Okenia liklik

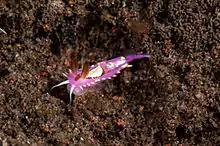
The nudibranch "Okenia cf. liklik", Segara, Bali, Indonesia.

This "Okenia" has a broad body and eight or nine pairs of short lateral papillae. There is a crest composed of three or four short, partially fused, papillae on the back, in front of the gills. The body is translucent purple-pink and there is a broken white band which runs from between the rhinophores to the tail, encircling the back and gills. This band is broken and edged by brown patches and the dorsal crest is at its centre. There are two colour forms which may be different species. In the original description the papillae are orange with chocolate markings but in the other form they are tipped with white or pale yellow. The ridge of papillae in the middle of the back (dorsal crest) is pink in the original description, but white in the second colour form. The gills and rhinophores are also different in colour in the two forms.